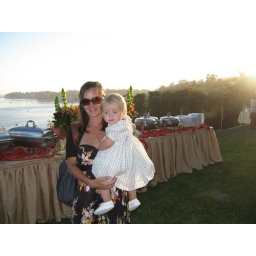
Up on the cliff in the backyard of the beach house at the wedding